Groß-Enzersdorf

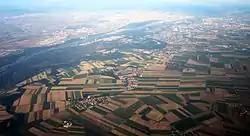
Groß-Enzersdorf and the dependent villages (counterclockwise): Oberhausen, Mühlleiten, Wittau, Probstdorf, Franzensdorf

The city is 18 km east from the city center of Vienna. It is just east of the Viennese municipality Eßling and next to the Lobau, which is a part of the Danube-Auen National Park.